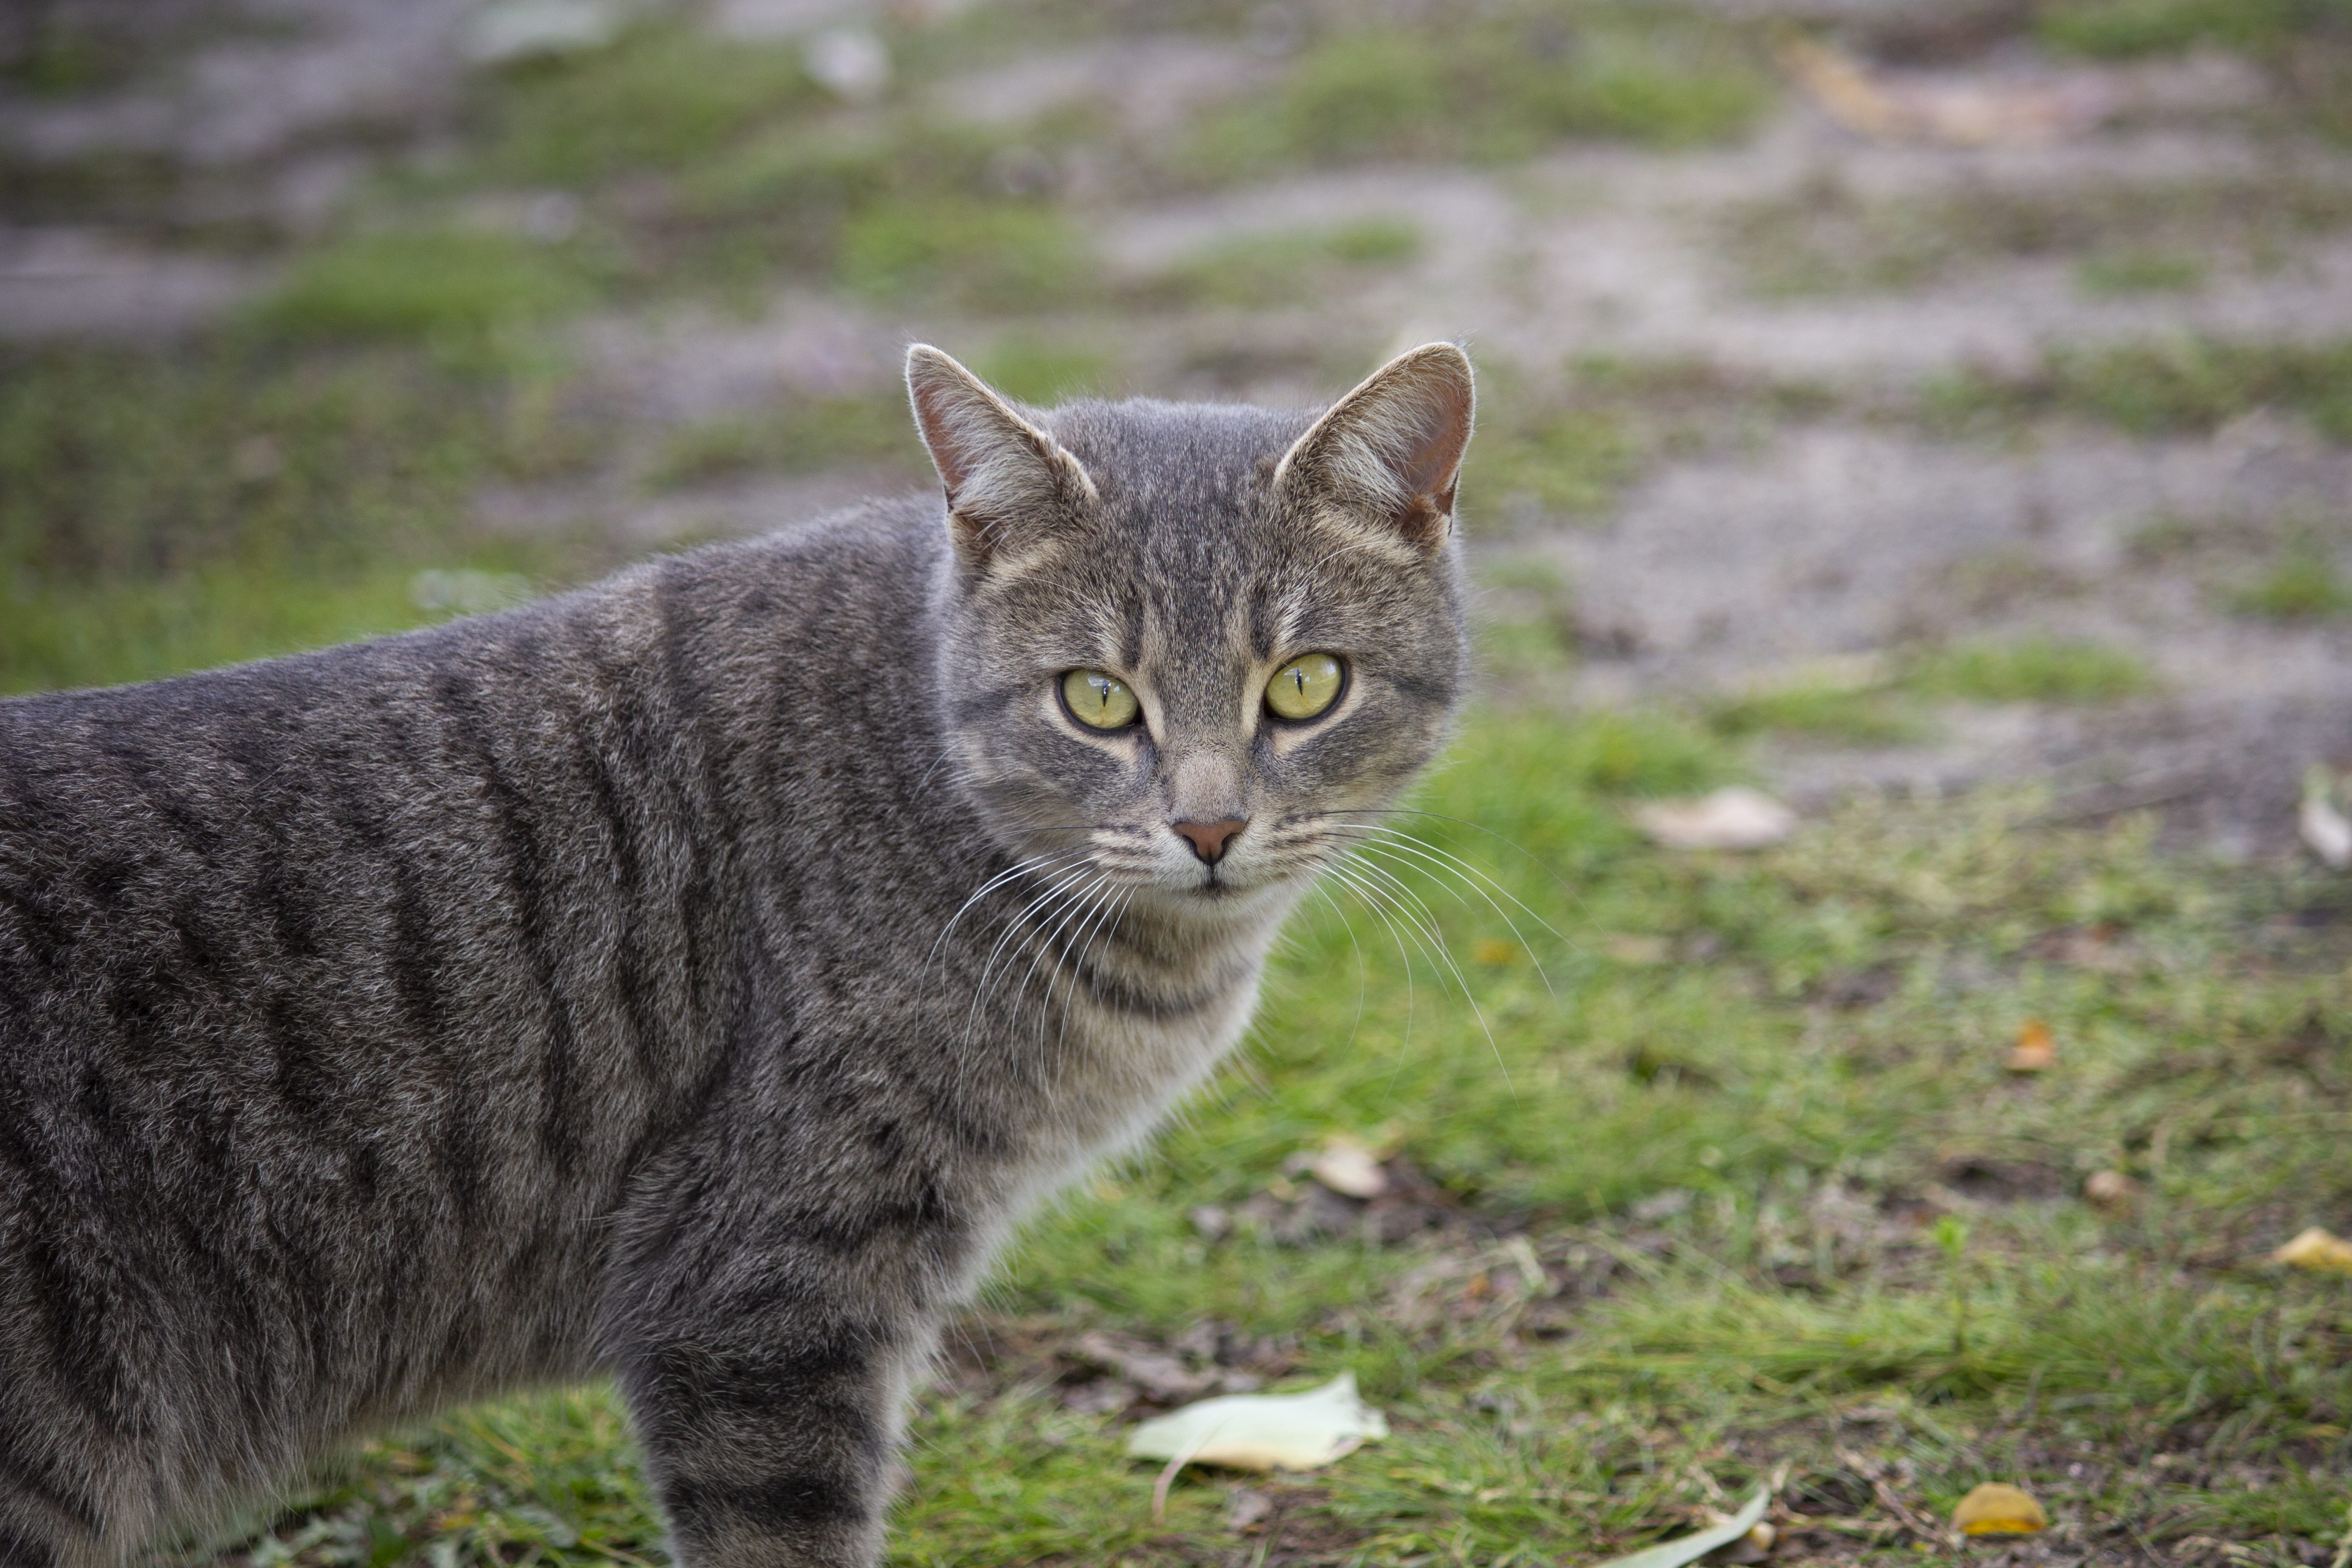
cat, autumn, grass, dry, fauna, mammal, small to medium sized cats, whiskers, cat like mammal, tabby cat, dragon li, domestic short haired cat, wild cat, wildlife, european shorthair, snout, chartreux, pixie bob, british shorthair, plant